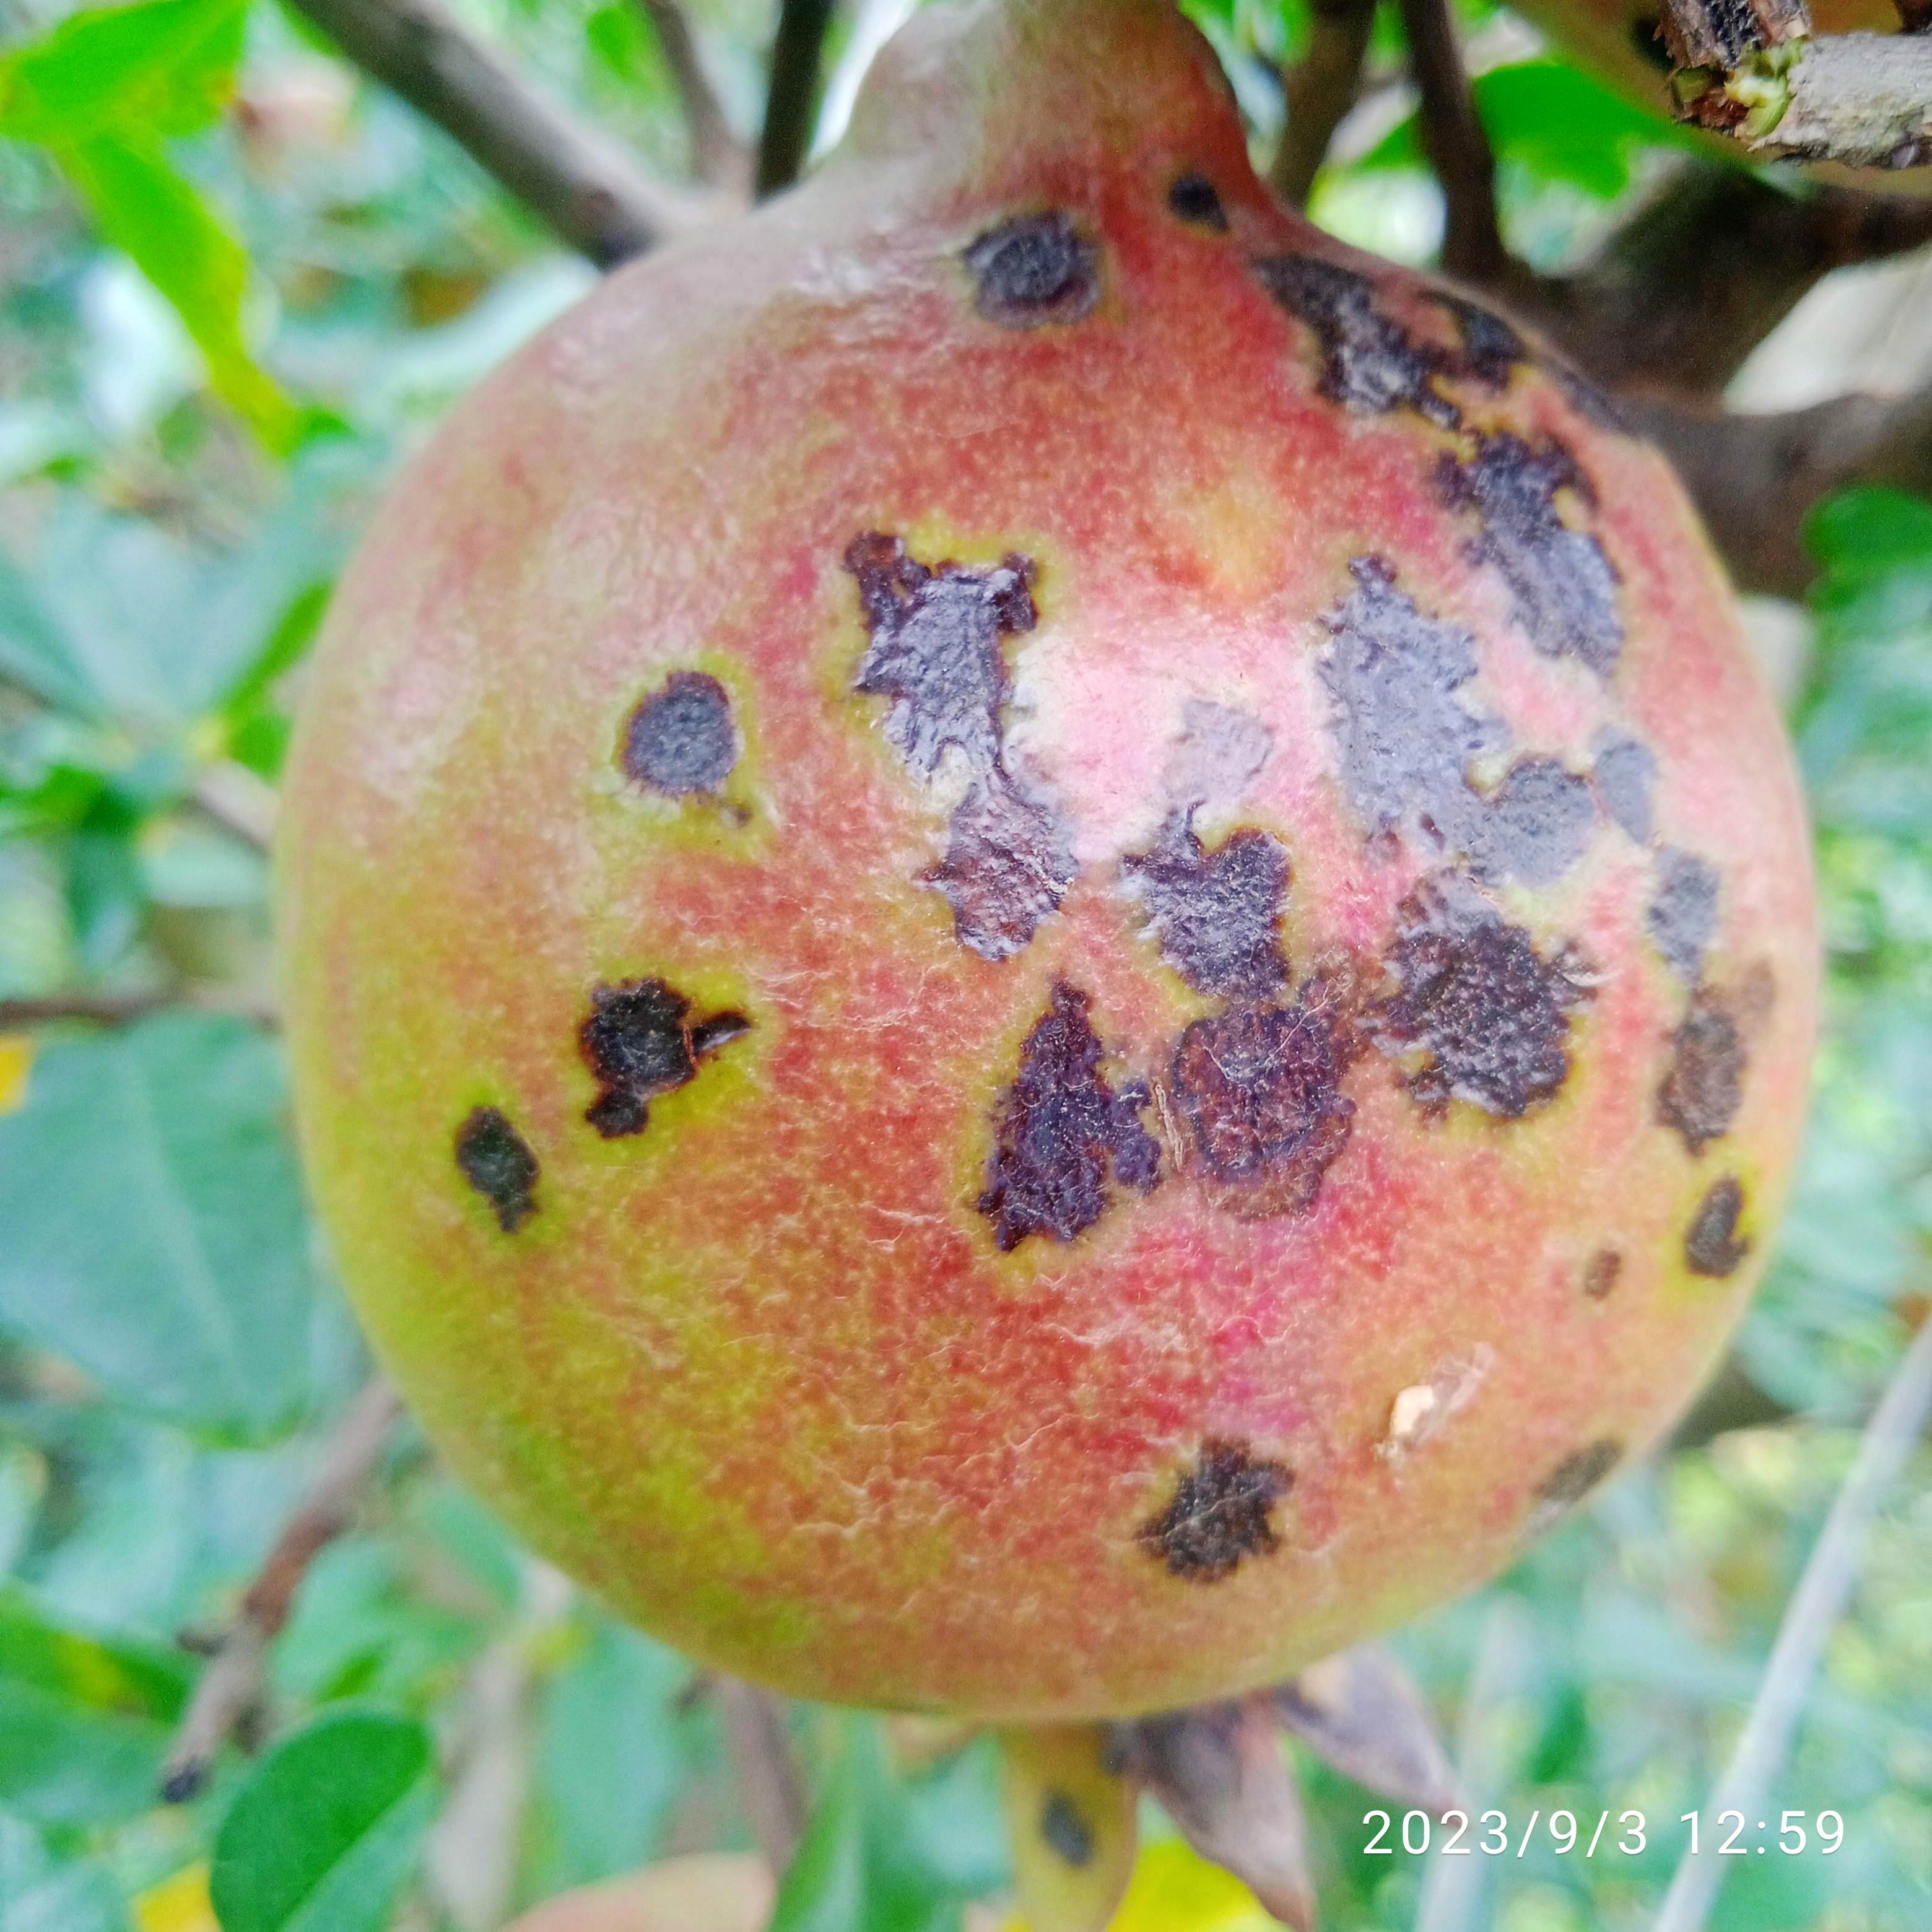
Label: Anthracnose